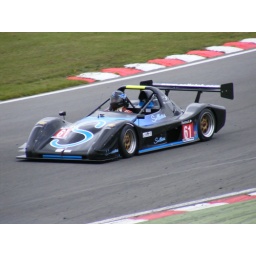
Action from the radical UK club cup around paddock hill bend at brands hatch